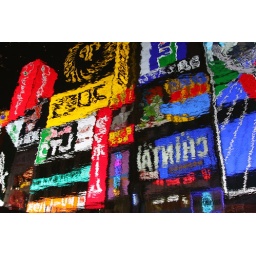
the famous neon wall in Osaka, Japan, reflected in the river